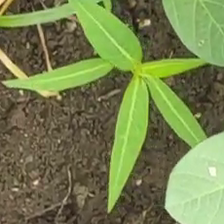
Weed species: Moti_dudhi(Euphorbia_geneculata_L)